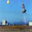
Label: rocket